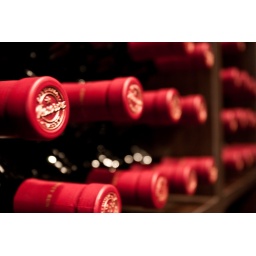
Wine bottles on the shelf at the Columbia Vineyard in Woodinville, WA